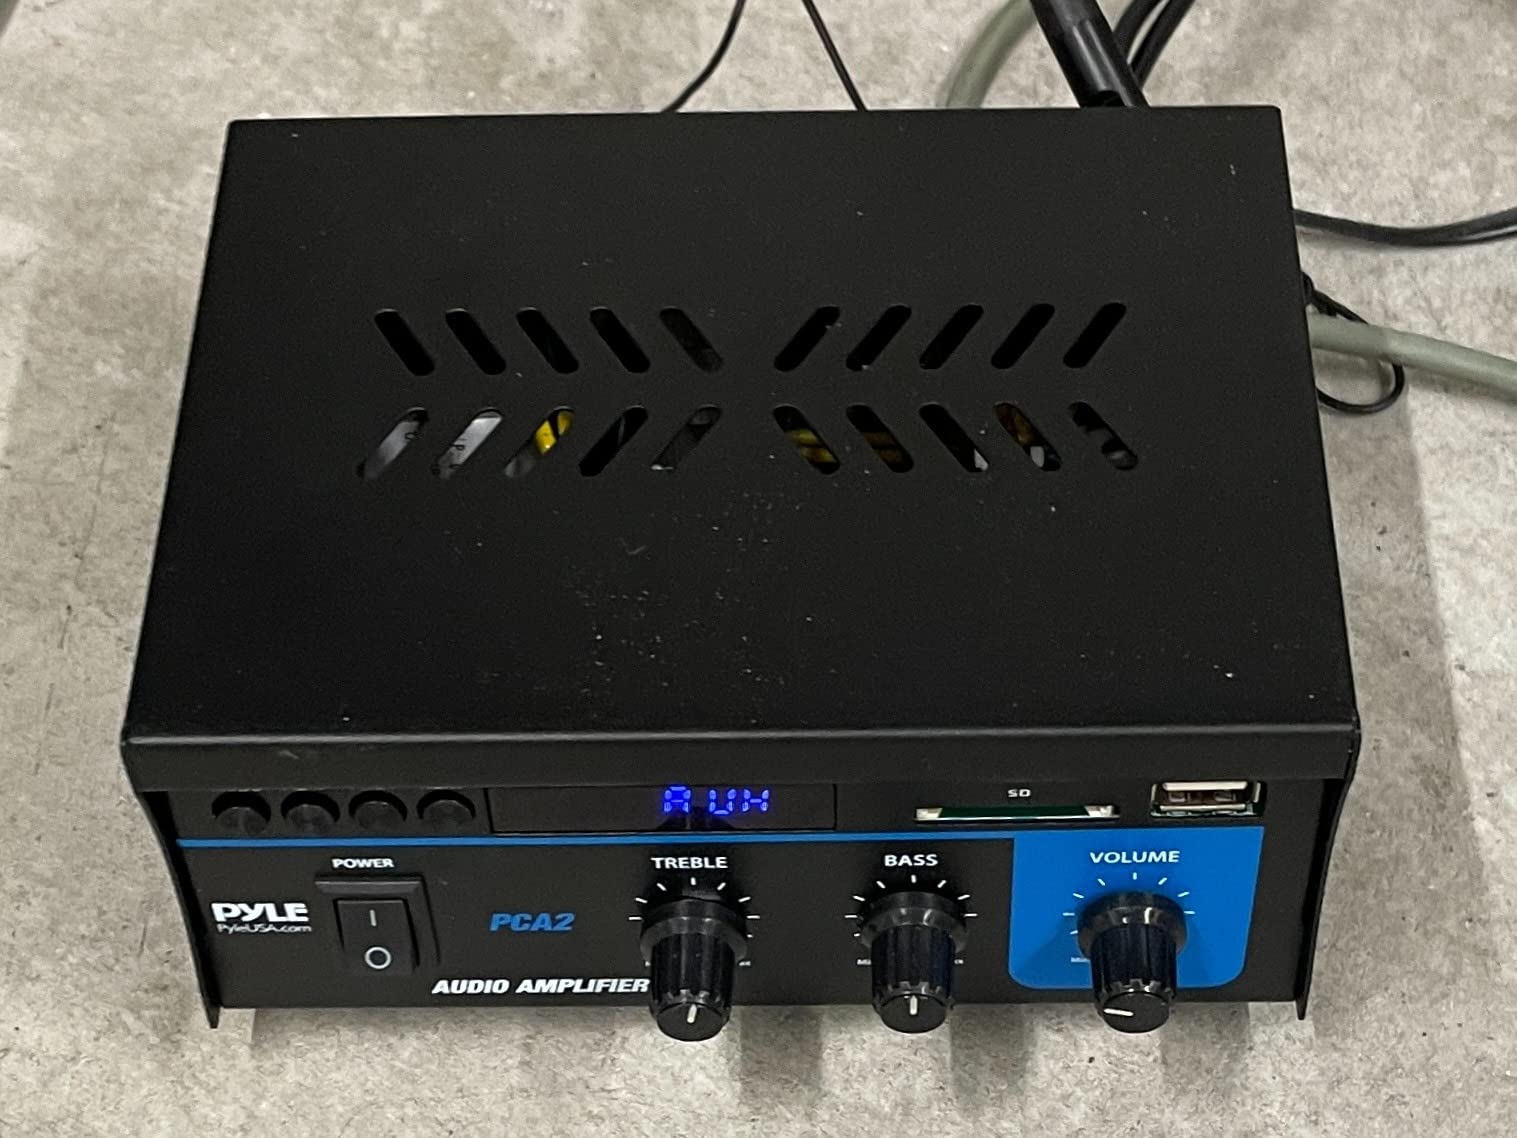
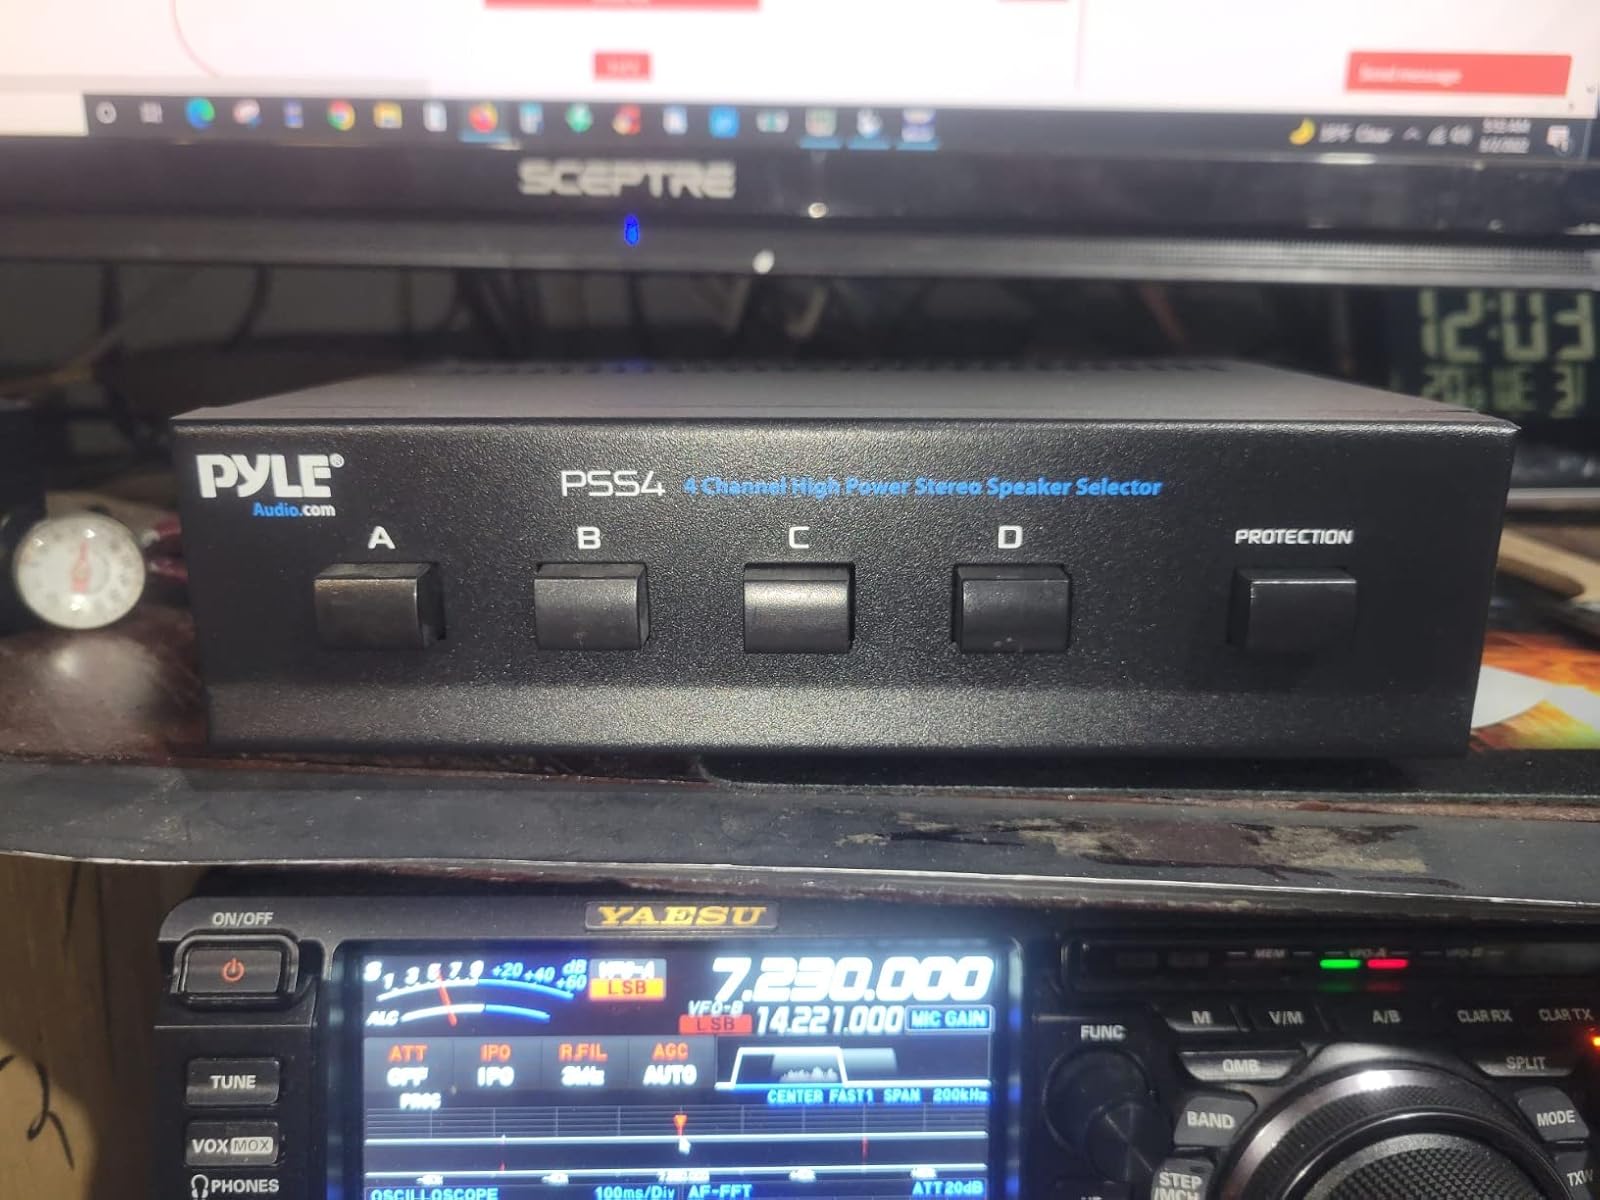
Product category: speaker
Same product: no